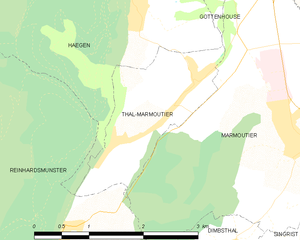
Carte des communes françaises